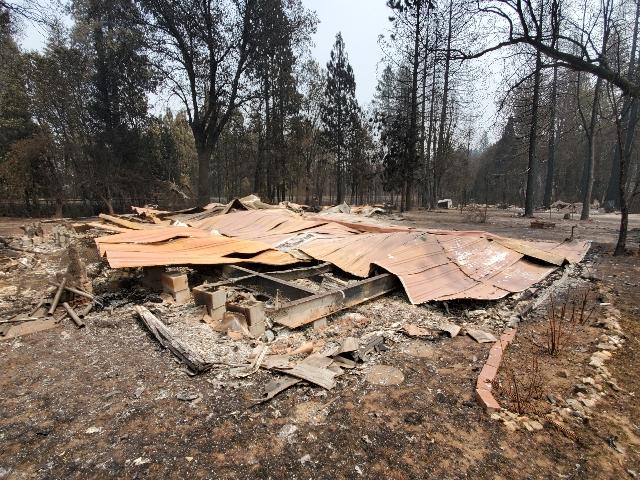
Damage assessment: destroyed